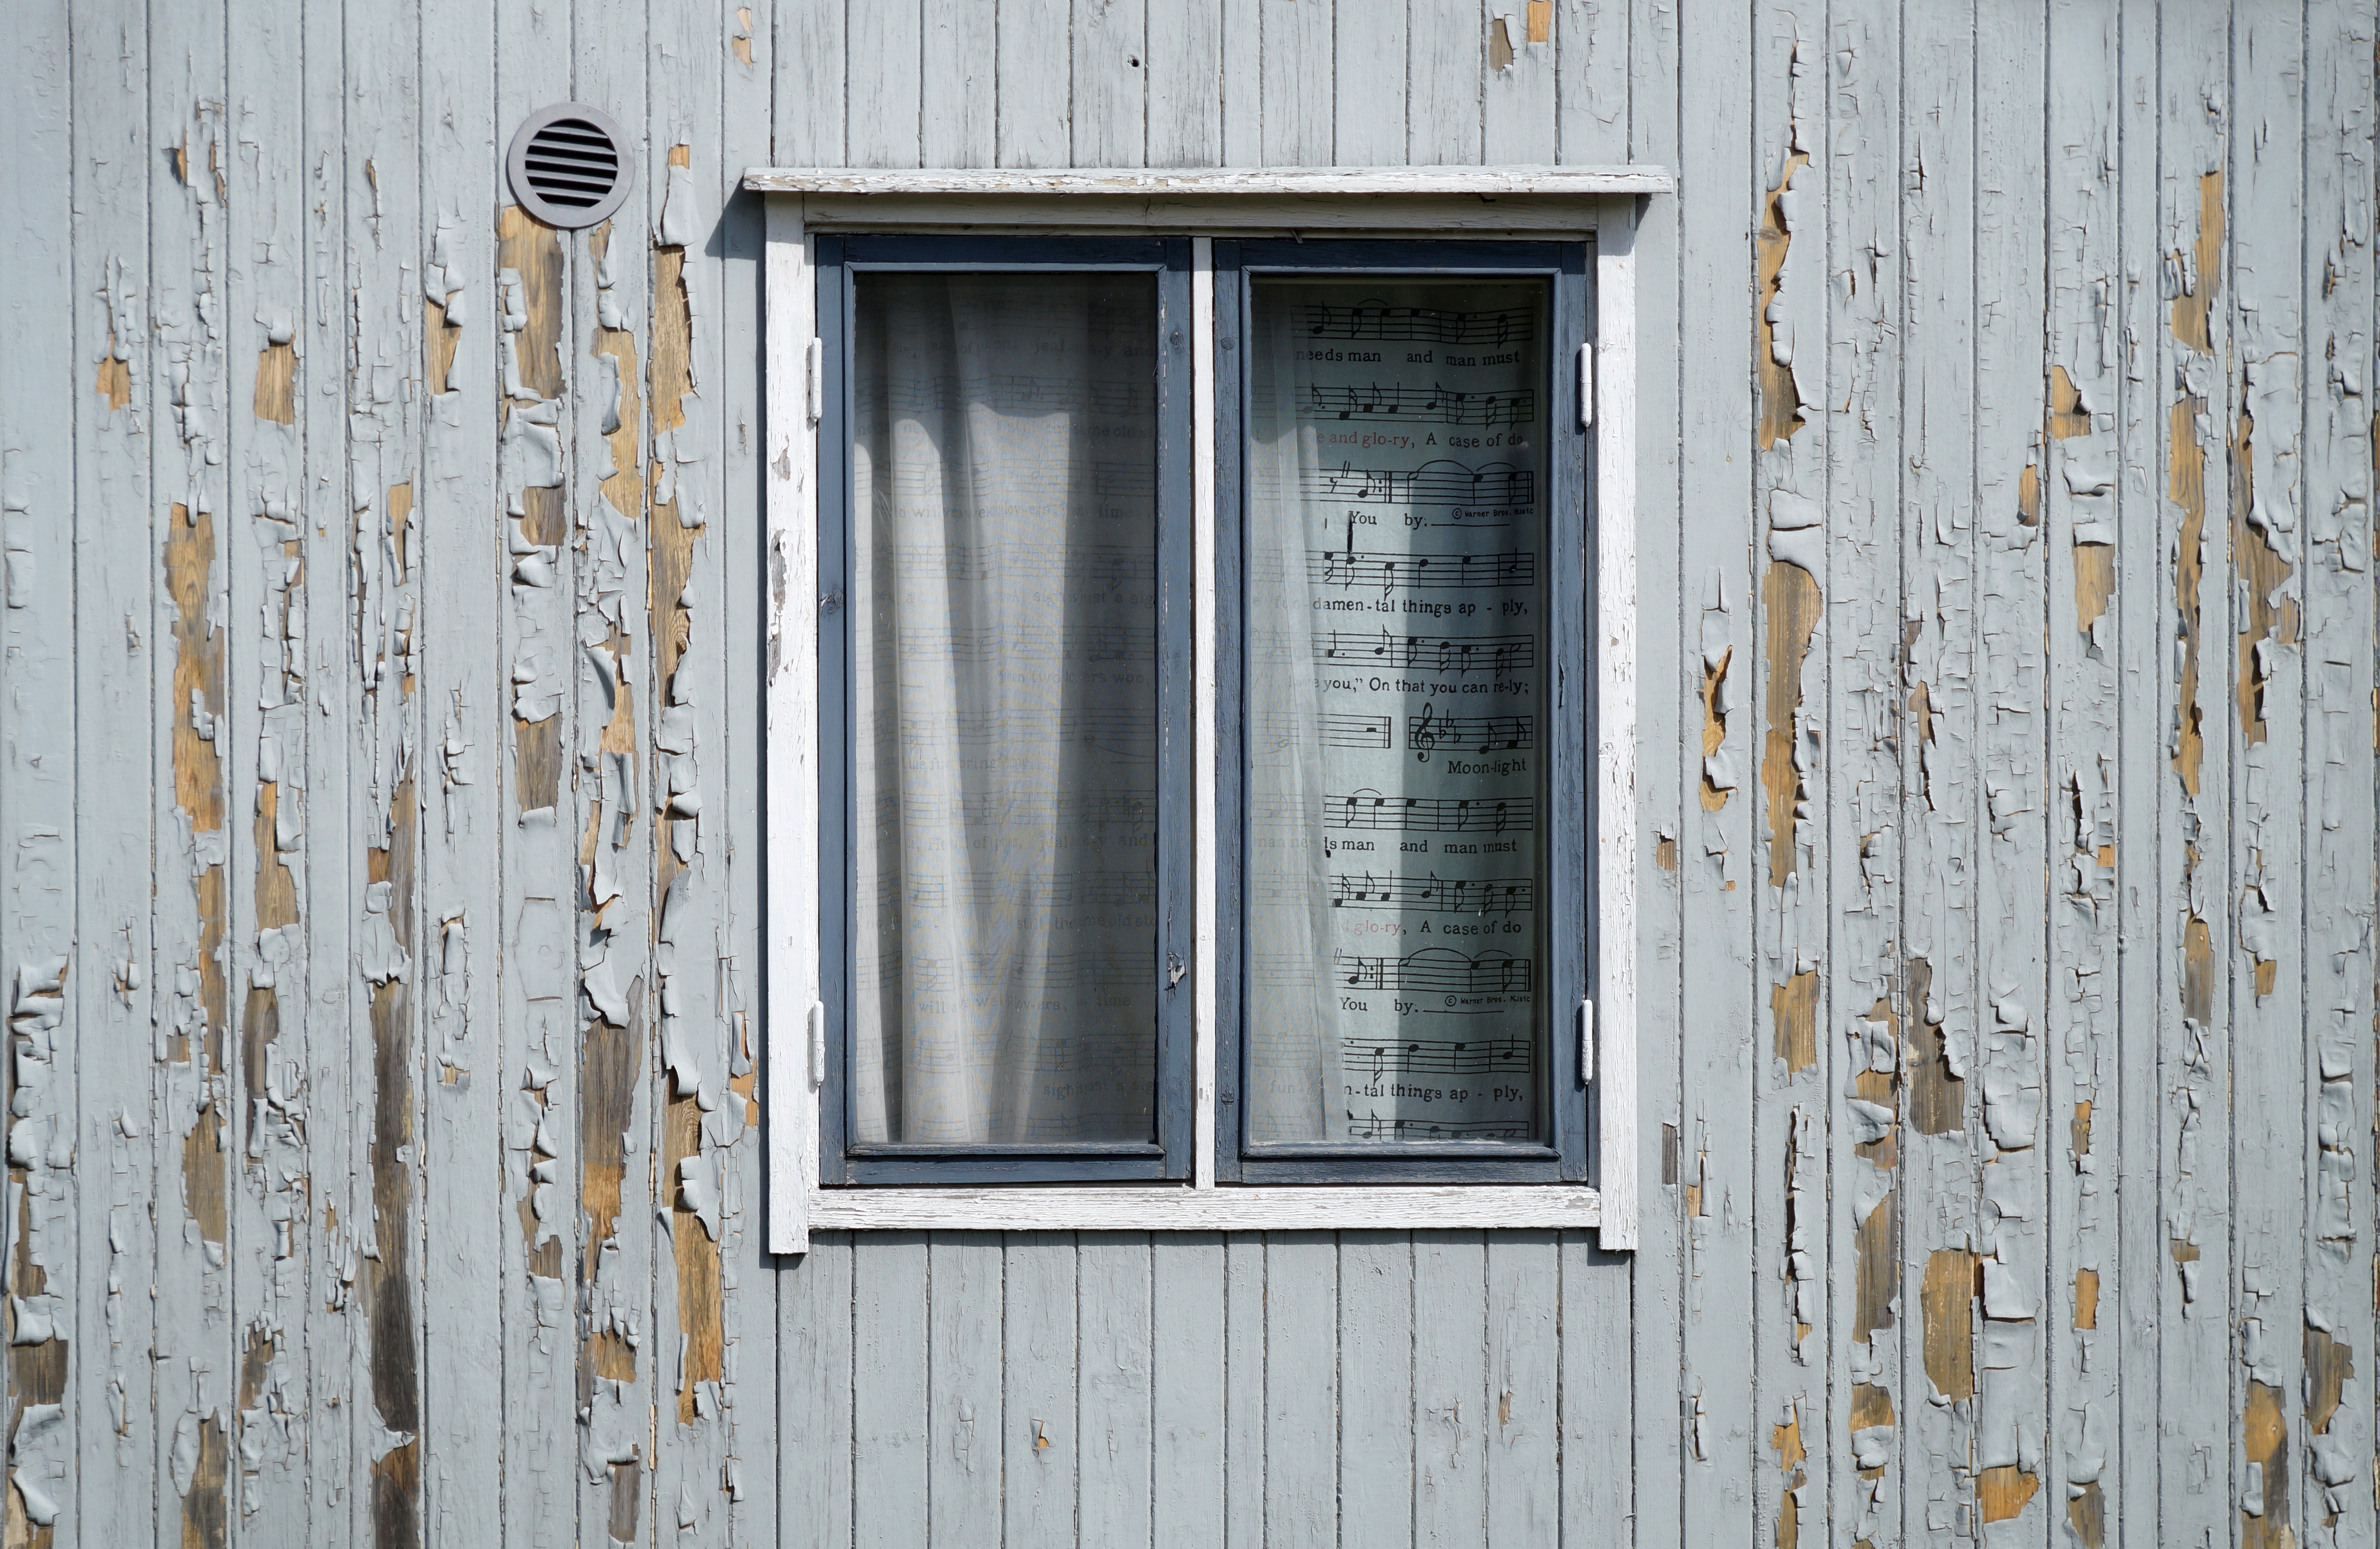
wood, white, house, window, home, wall, repair, frame, paint, facade, door, sheet music, interior design, old house, blinds, exfoliation, the fa ade of the, window covering, sash window